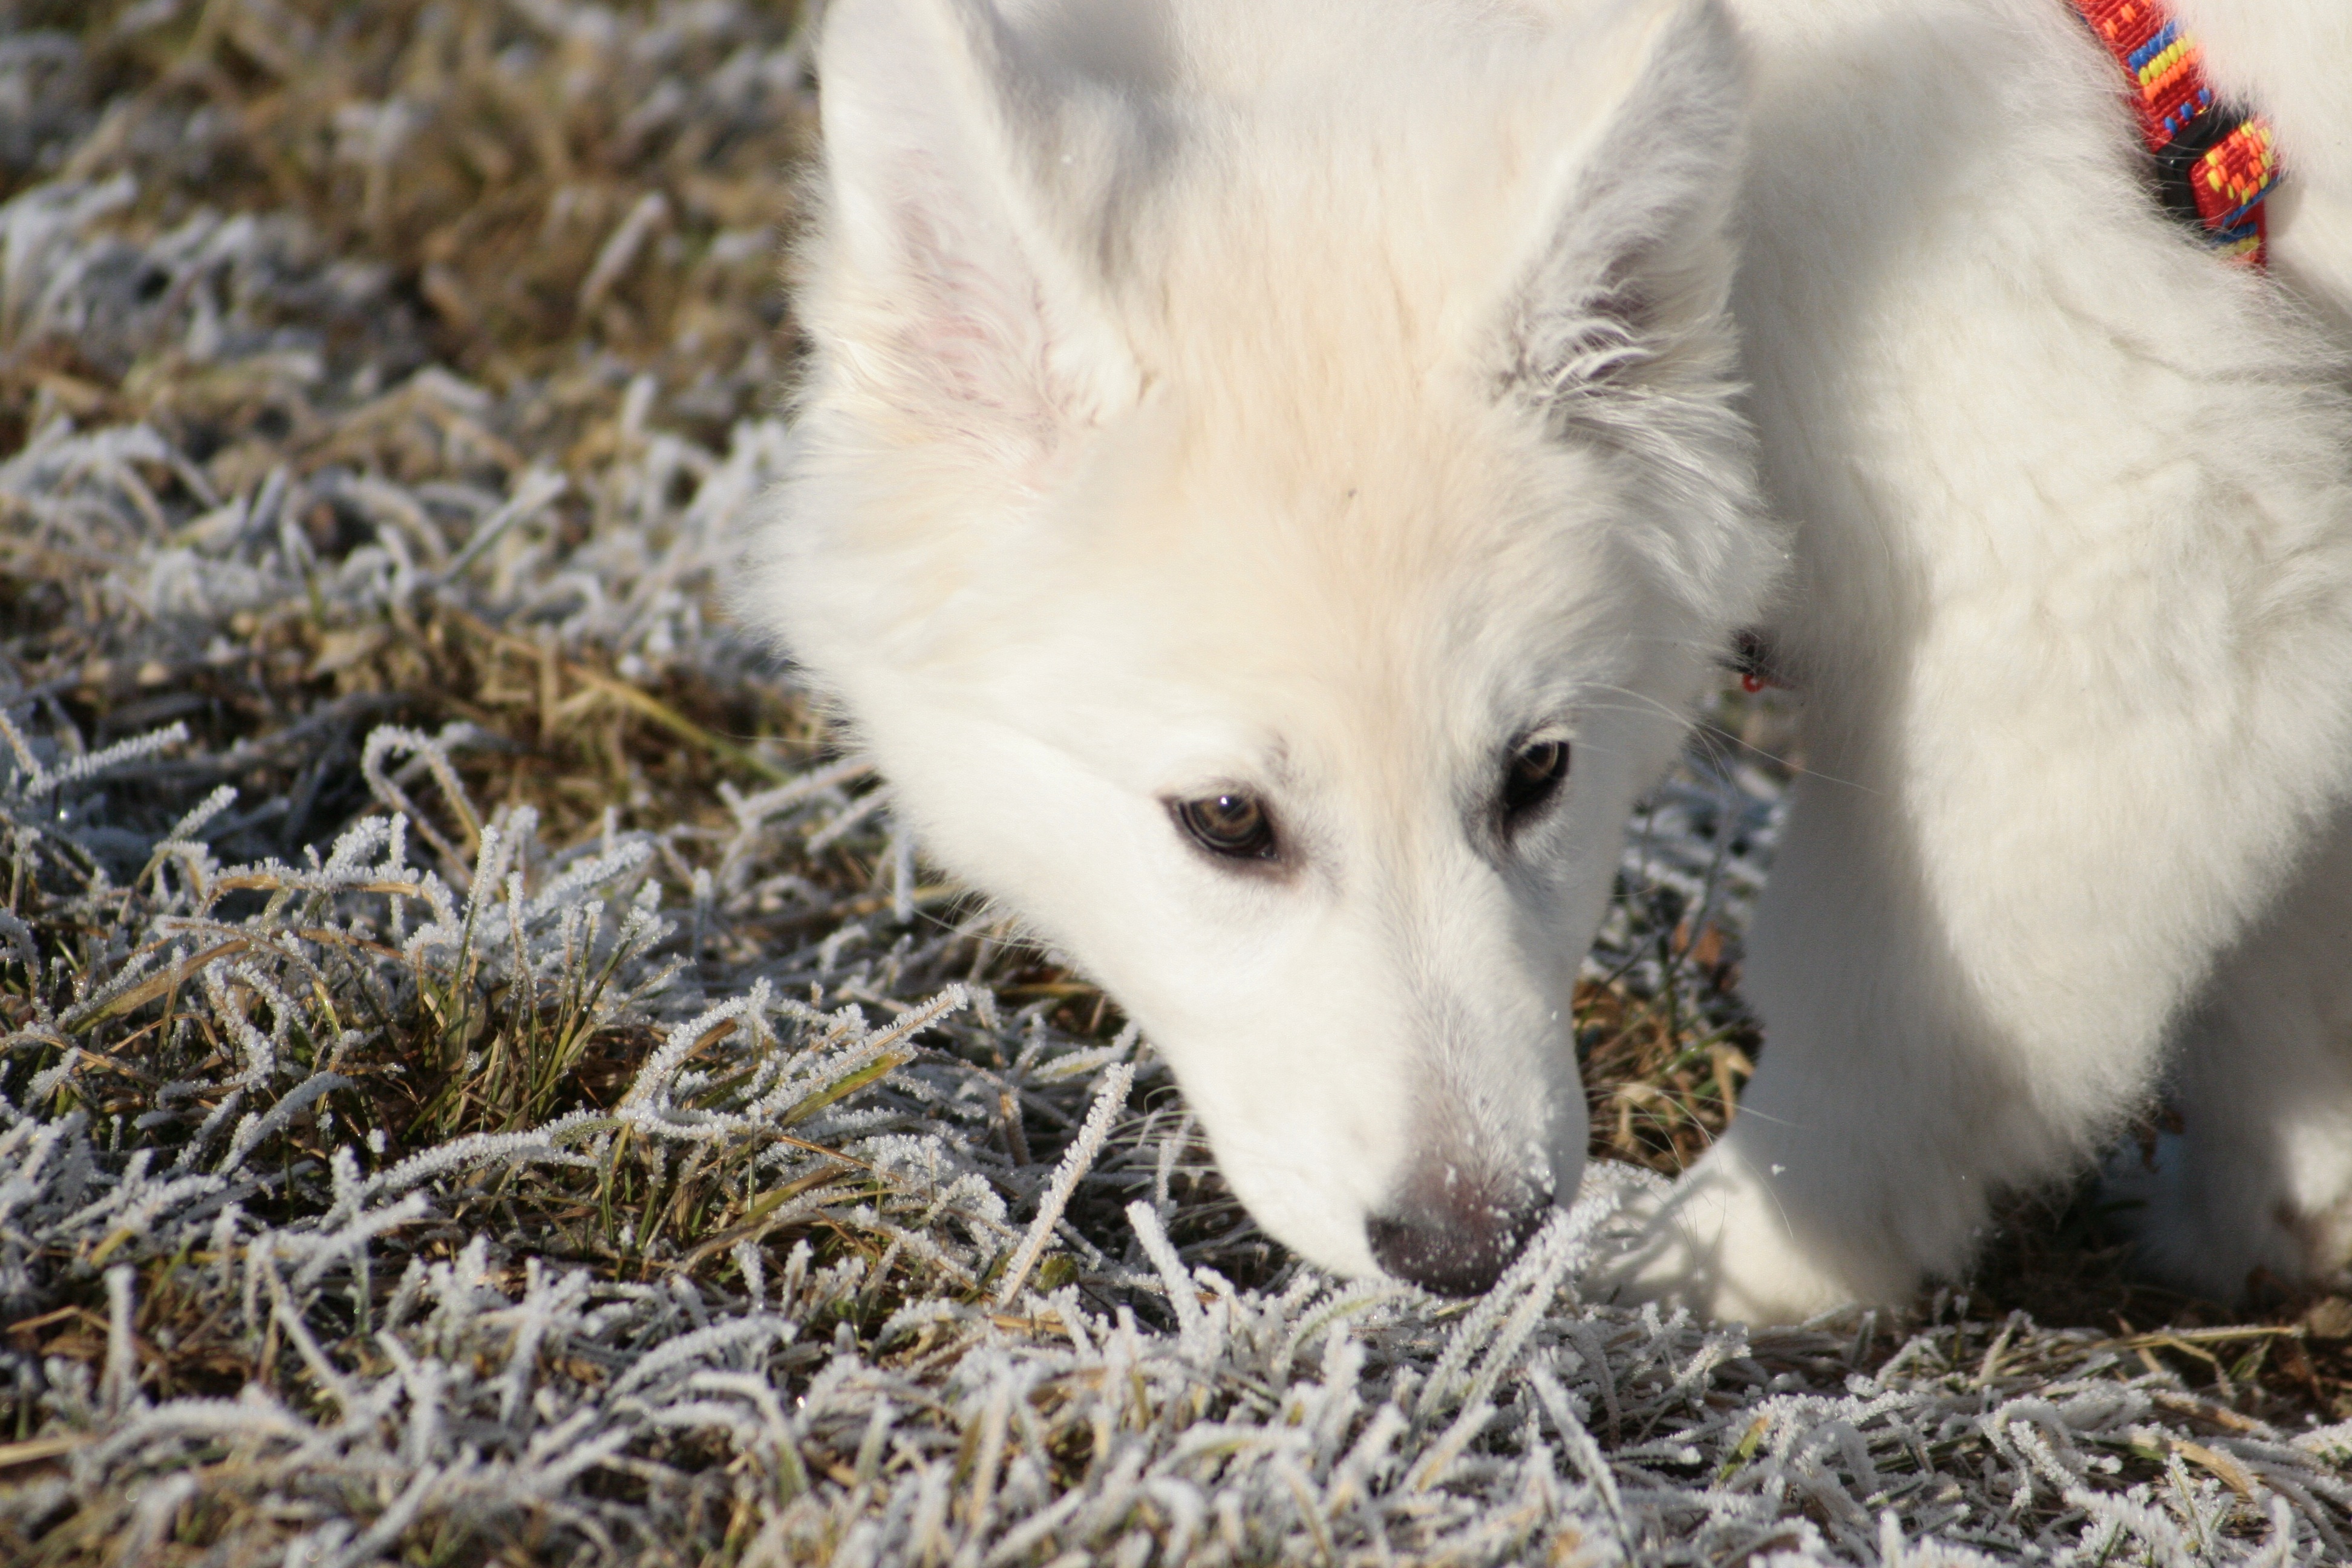
white, puppy, dog, pet, mammal, arctic fox, face, vertebrate, dog breed, sniffing, samoyed, small dog, wuschelig, white shepherd, dog like mammal, dog breed group, greenland dog, japanese spitz, american eskimo dog, german spitz, volpino italiano, berger blanc suisse